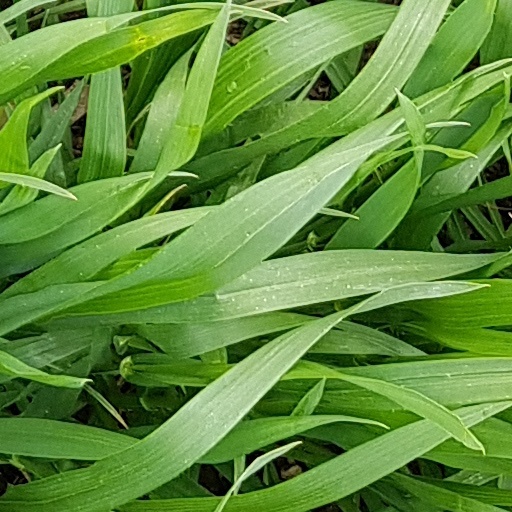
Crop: wheat